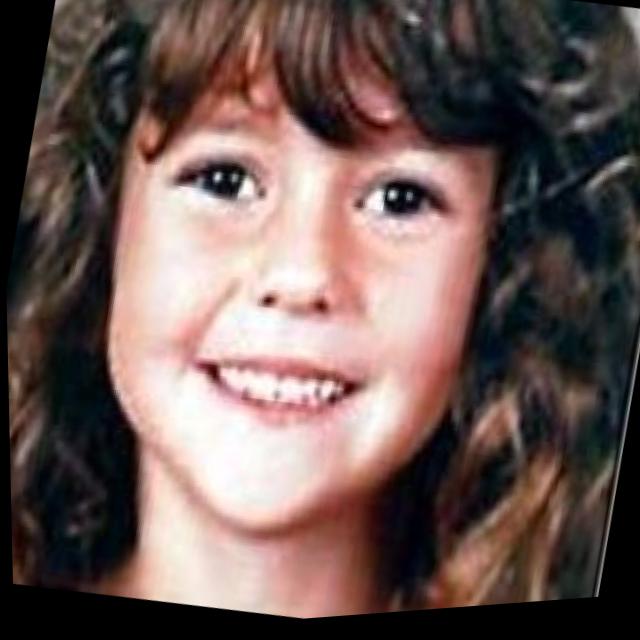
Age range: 0-12